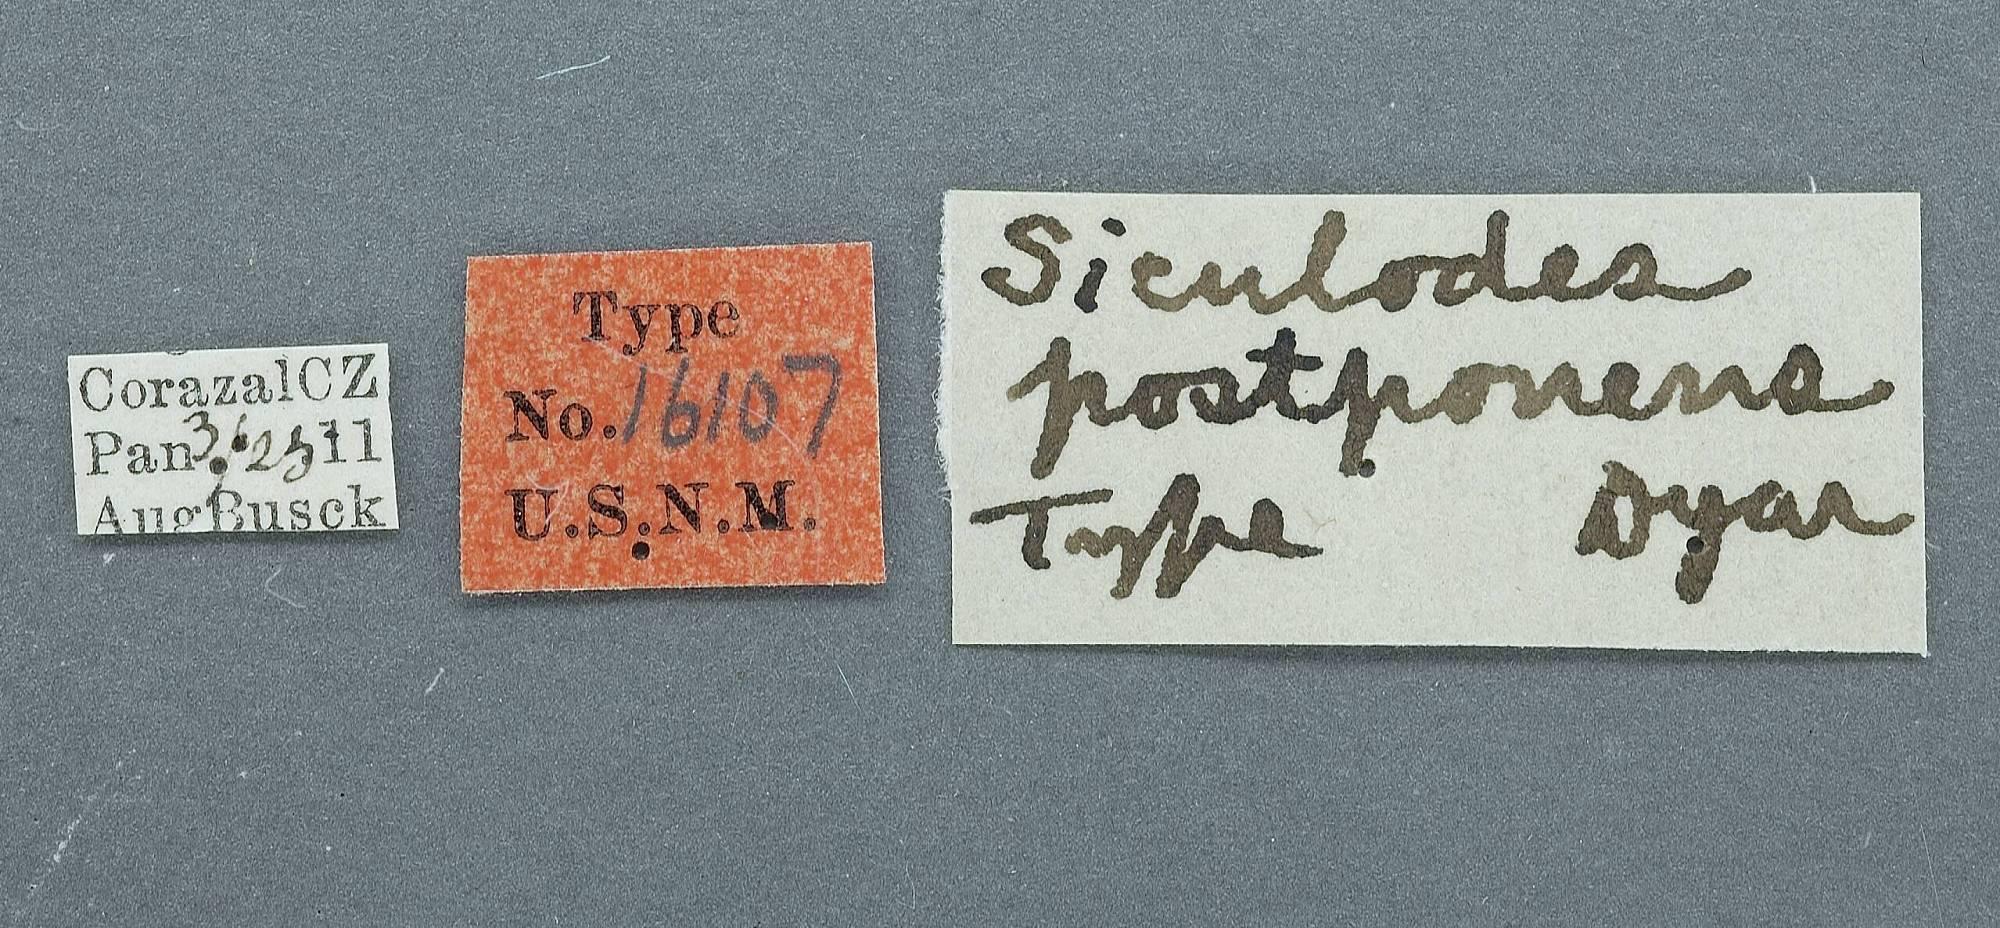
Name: Siculodes postponens
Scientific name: Siculodes postponens Dyar, 1914
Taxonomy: Animalia, Arthropoda, Insecta, Lepidoptera, Thyrididae
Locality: Loraza ,CZ Pan, Canal Zone, Panama
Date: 25 Mar 1911